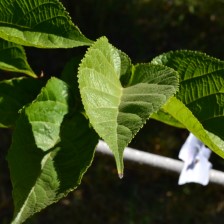
Variety: TaiwanStraberry